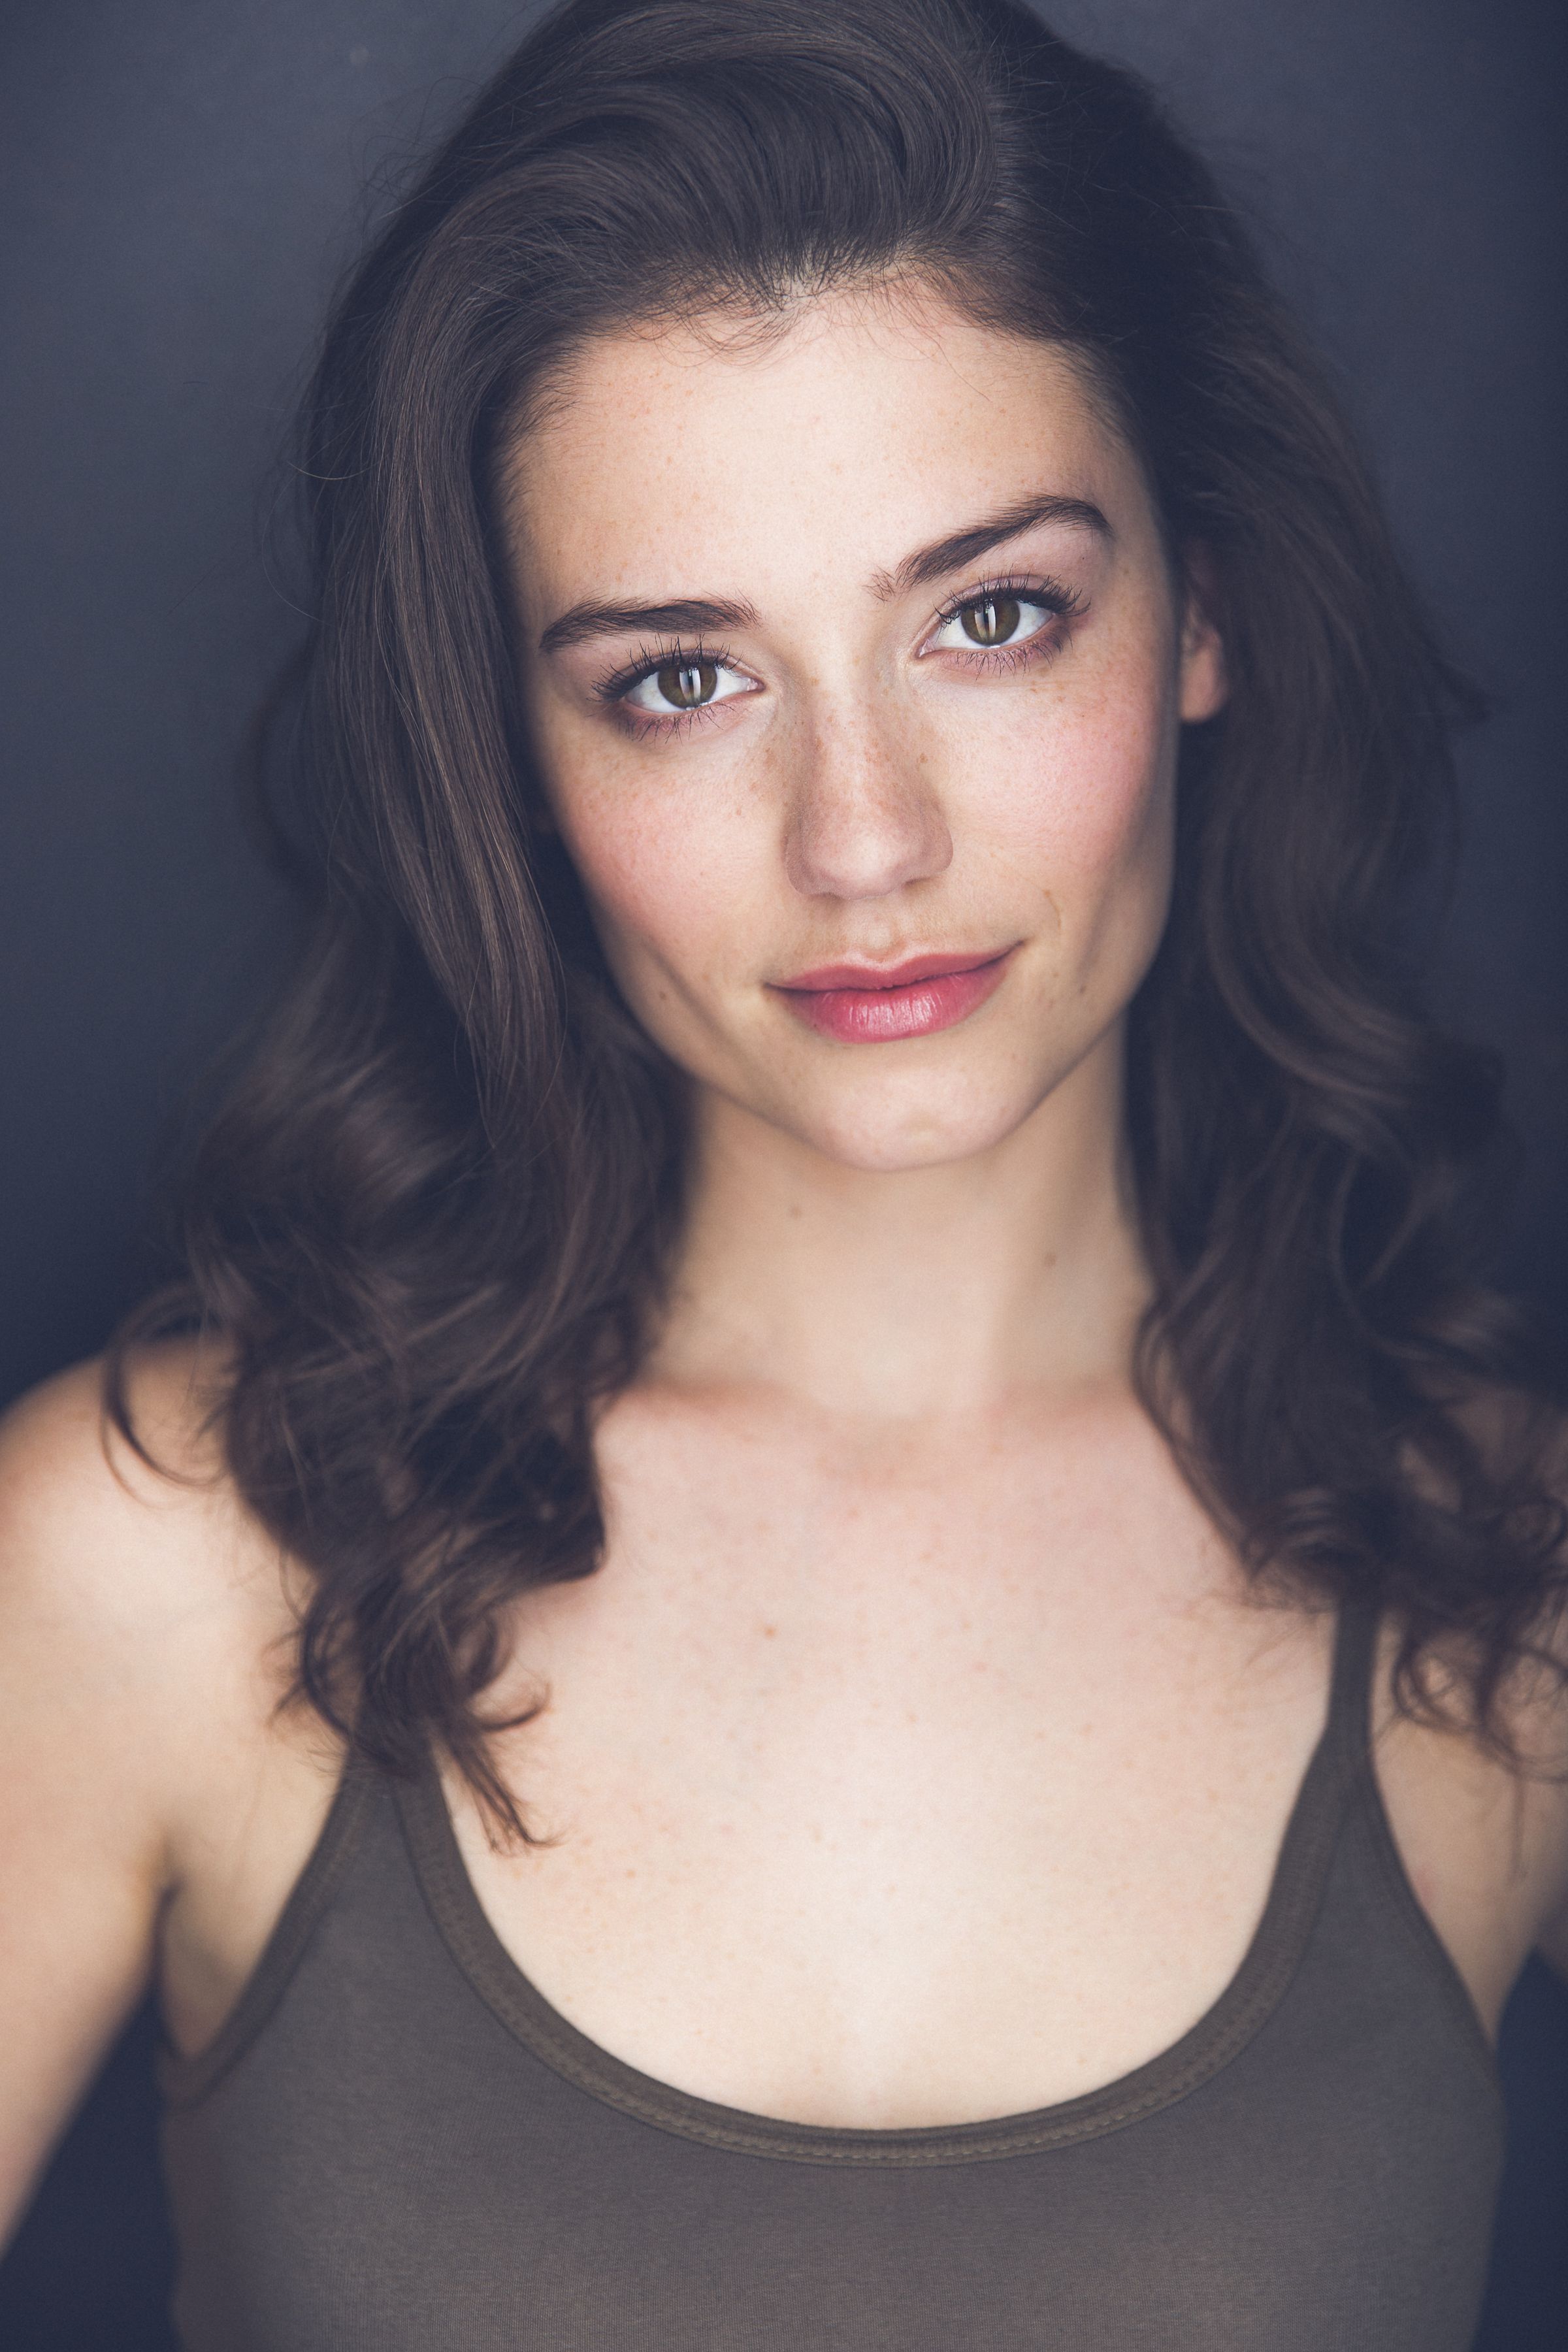
Portrait style: Real Portrait